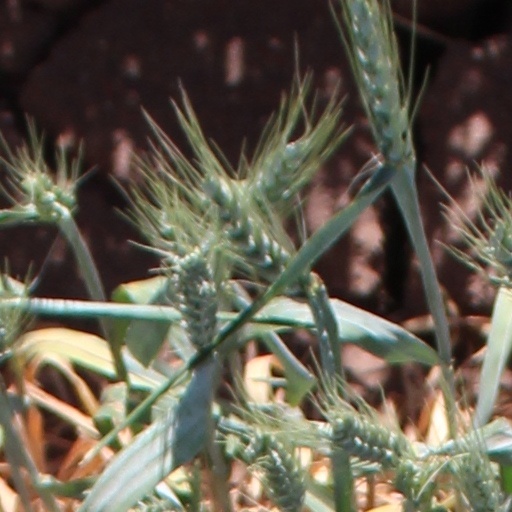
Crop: wheat